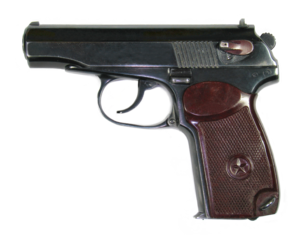
Le pistolet Makarov ou PM est un pistolet semi-automatique qui remplaça en 1951 le pistolet Tokarev dans l'arsenal de l'armée soviétique.